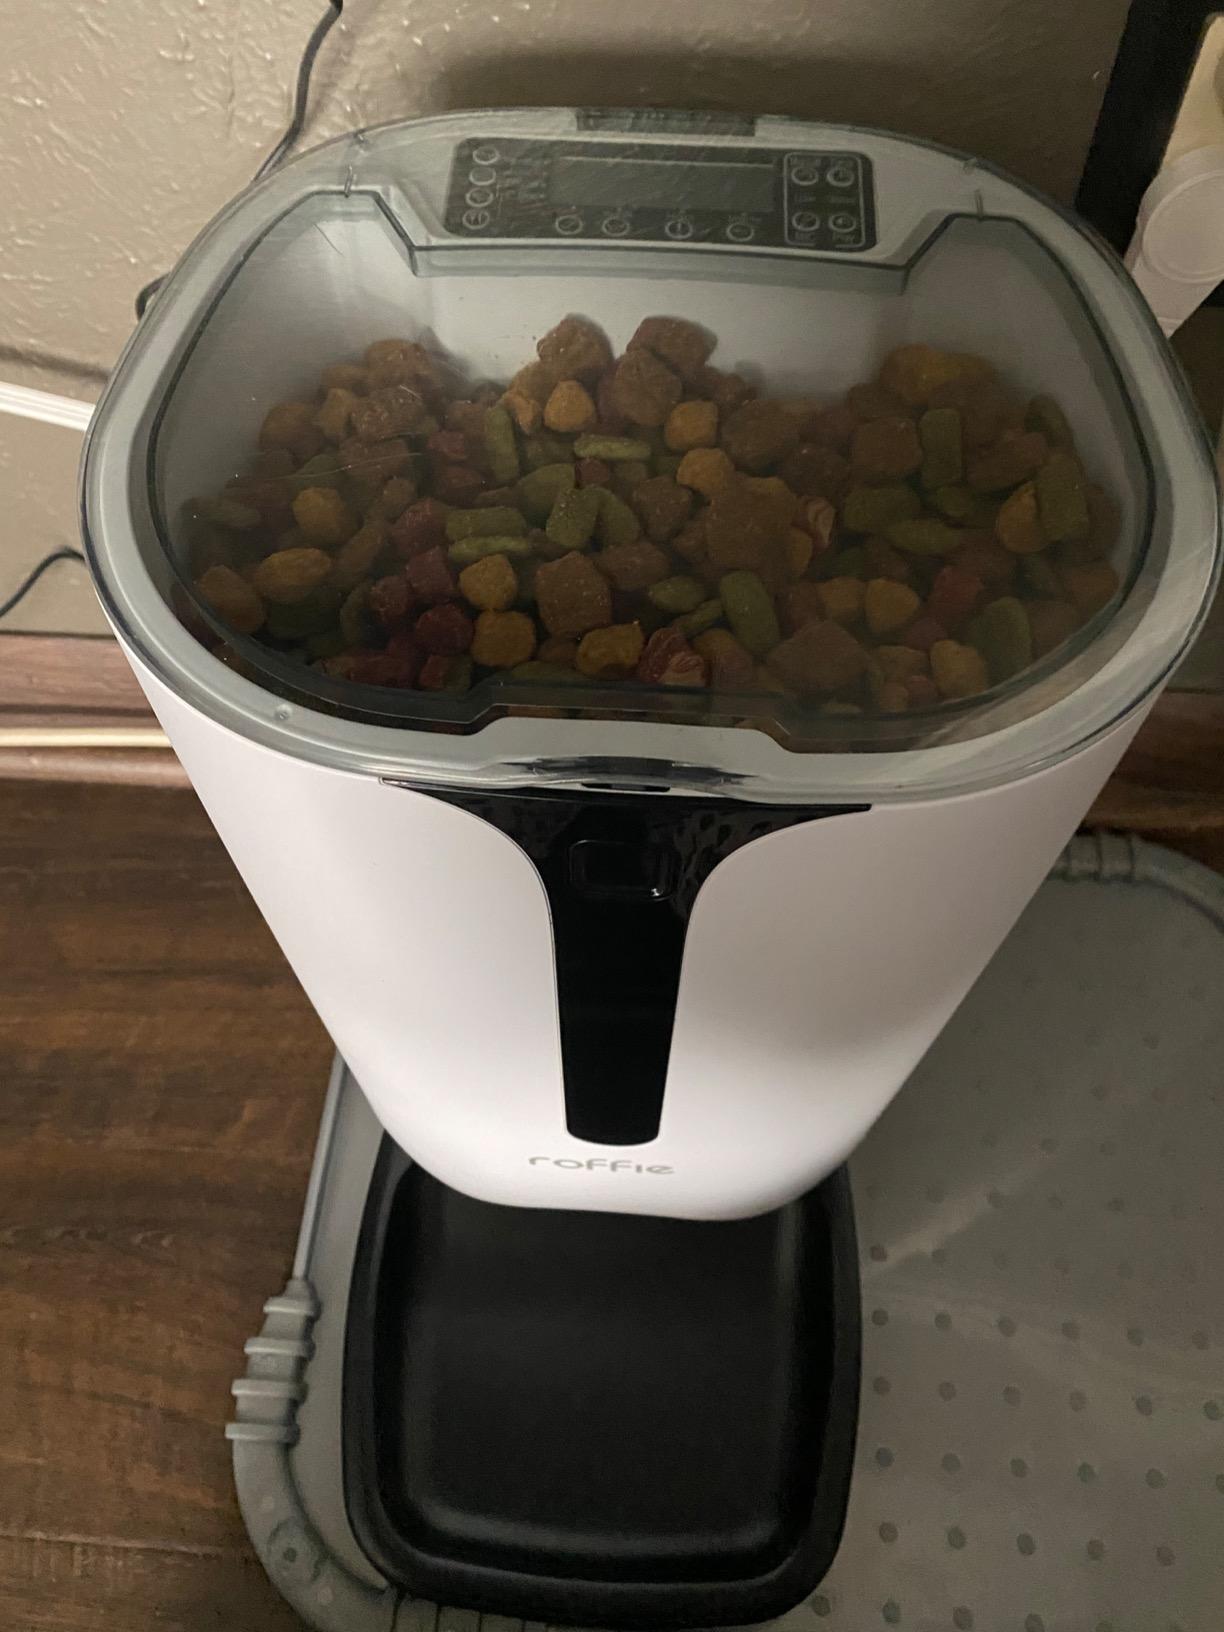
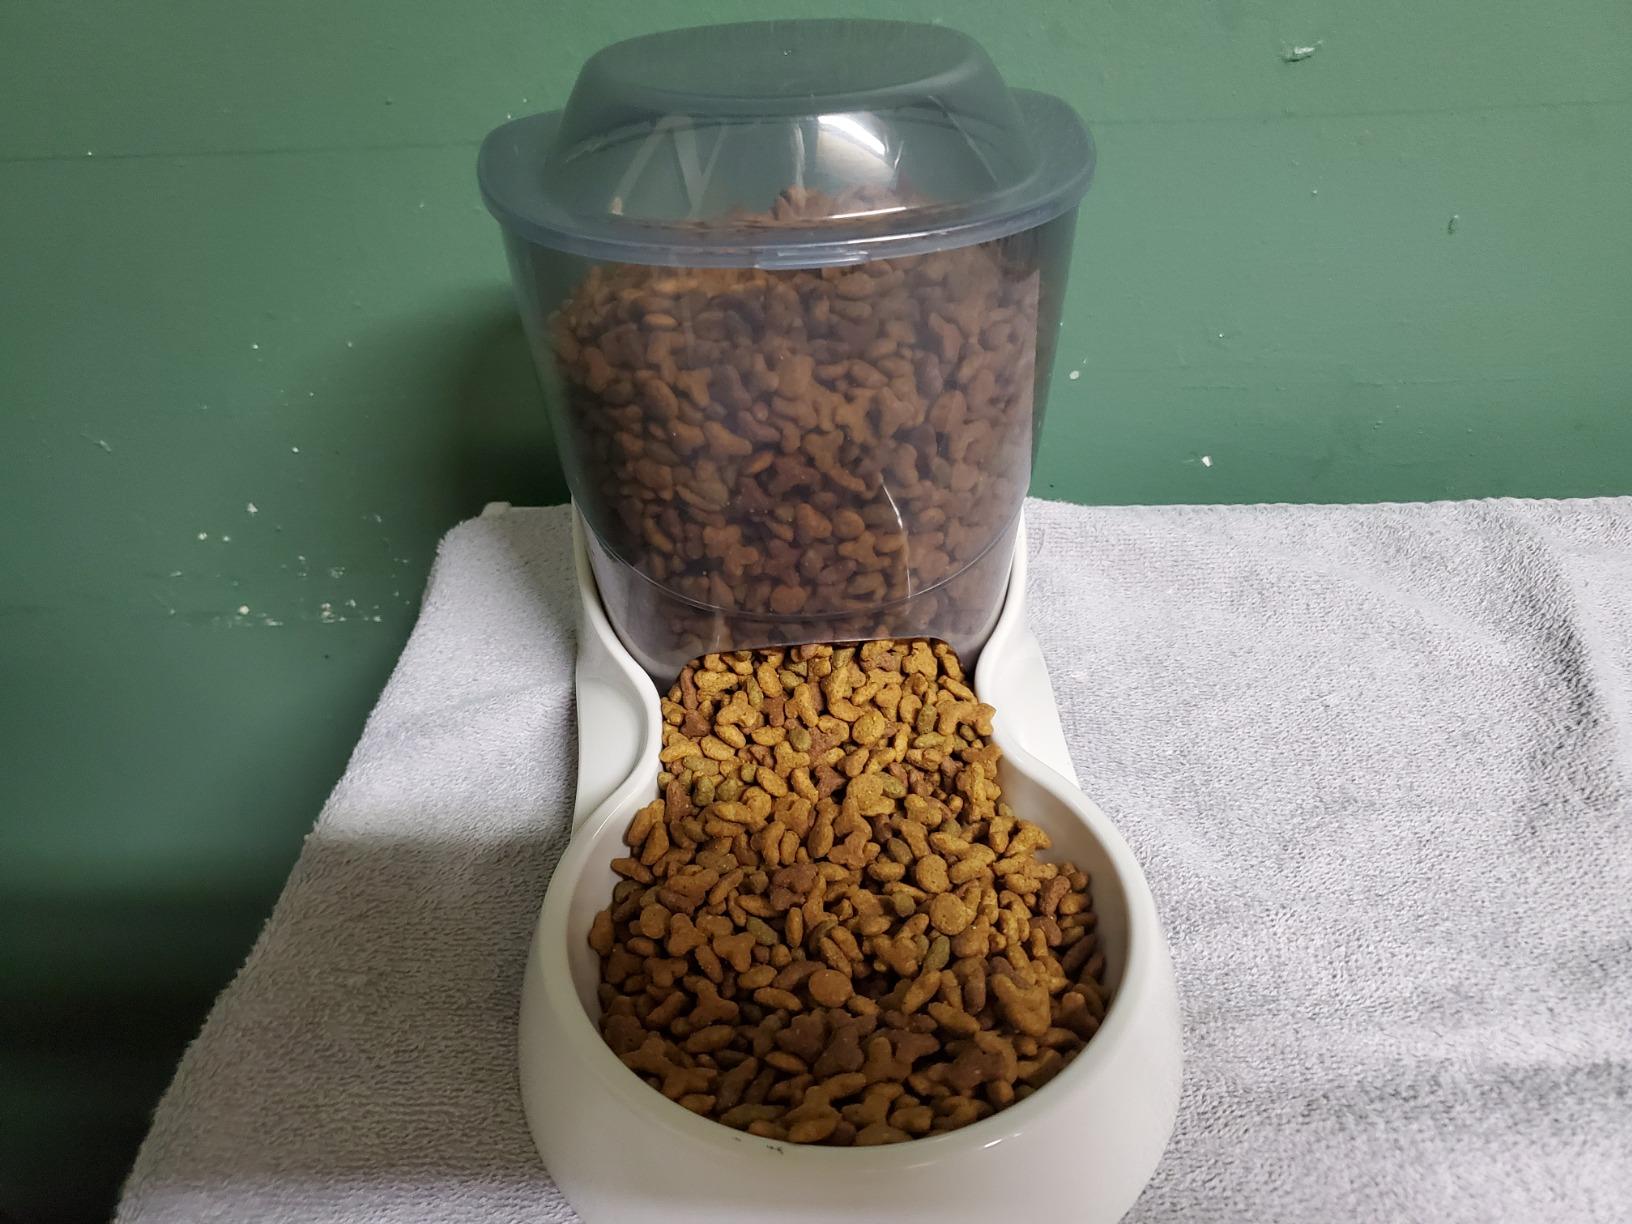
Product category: items_feeder
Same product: no